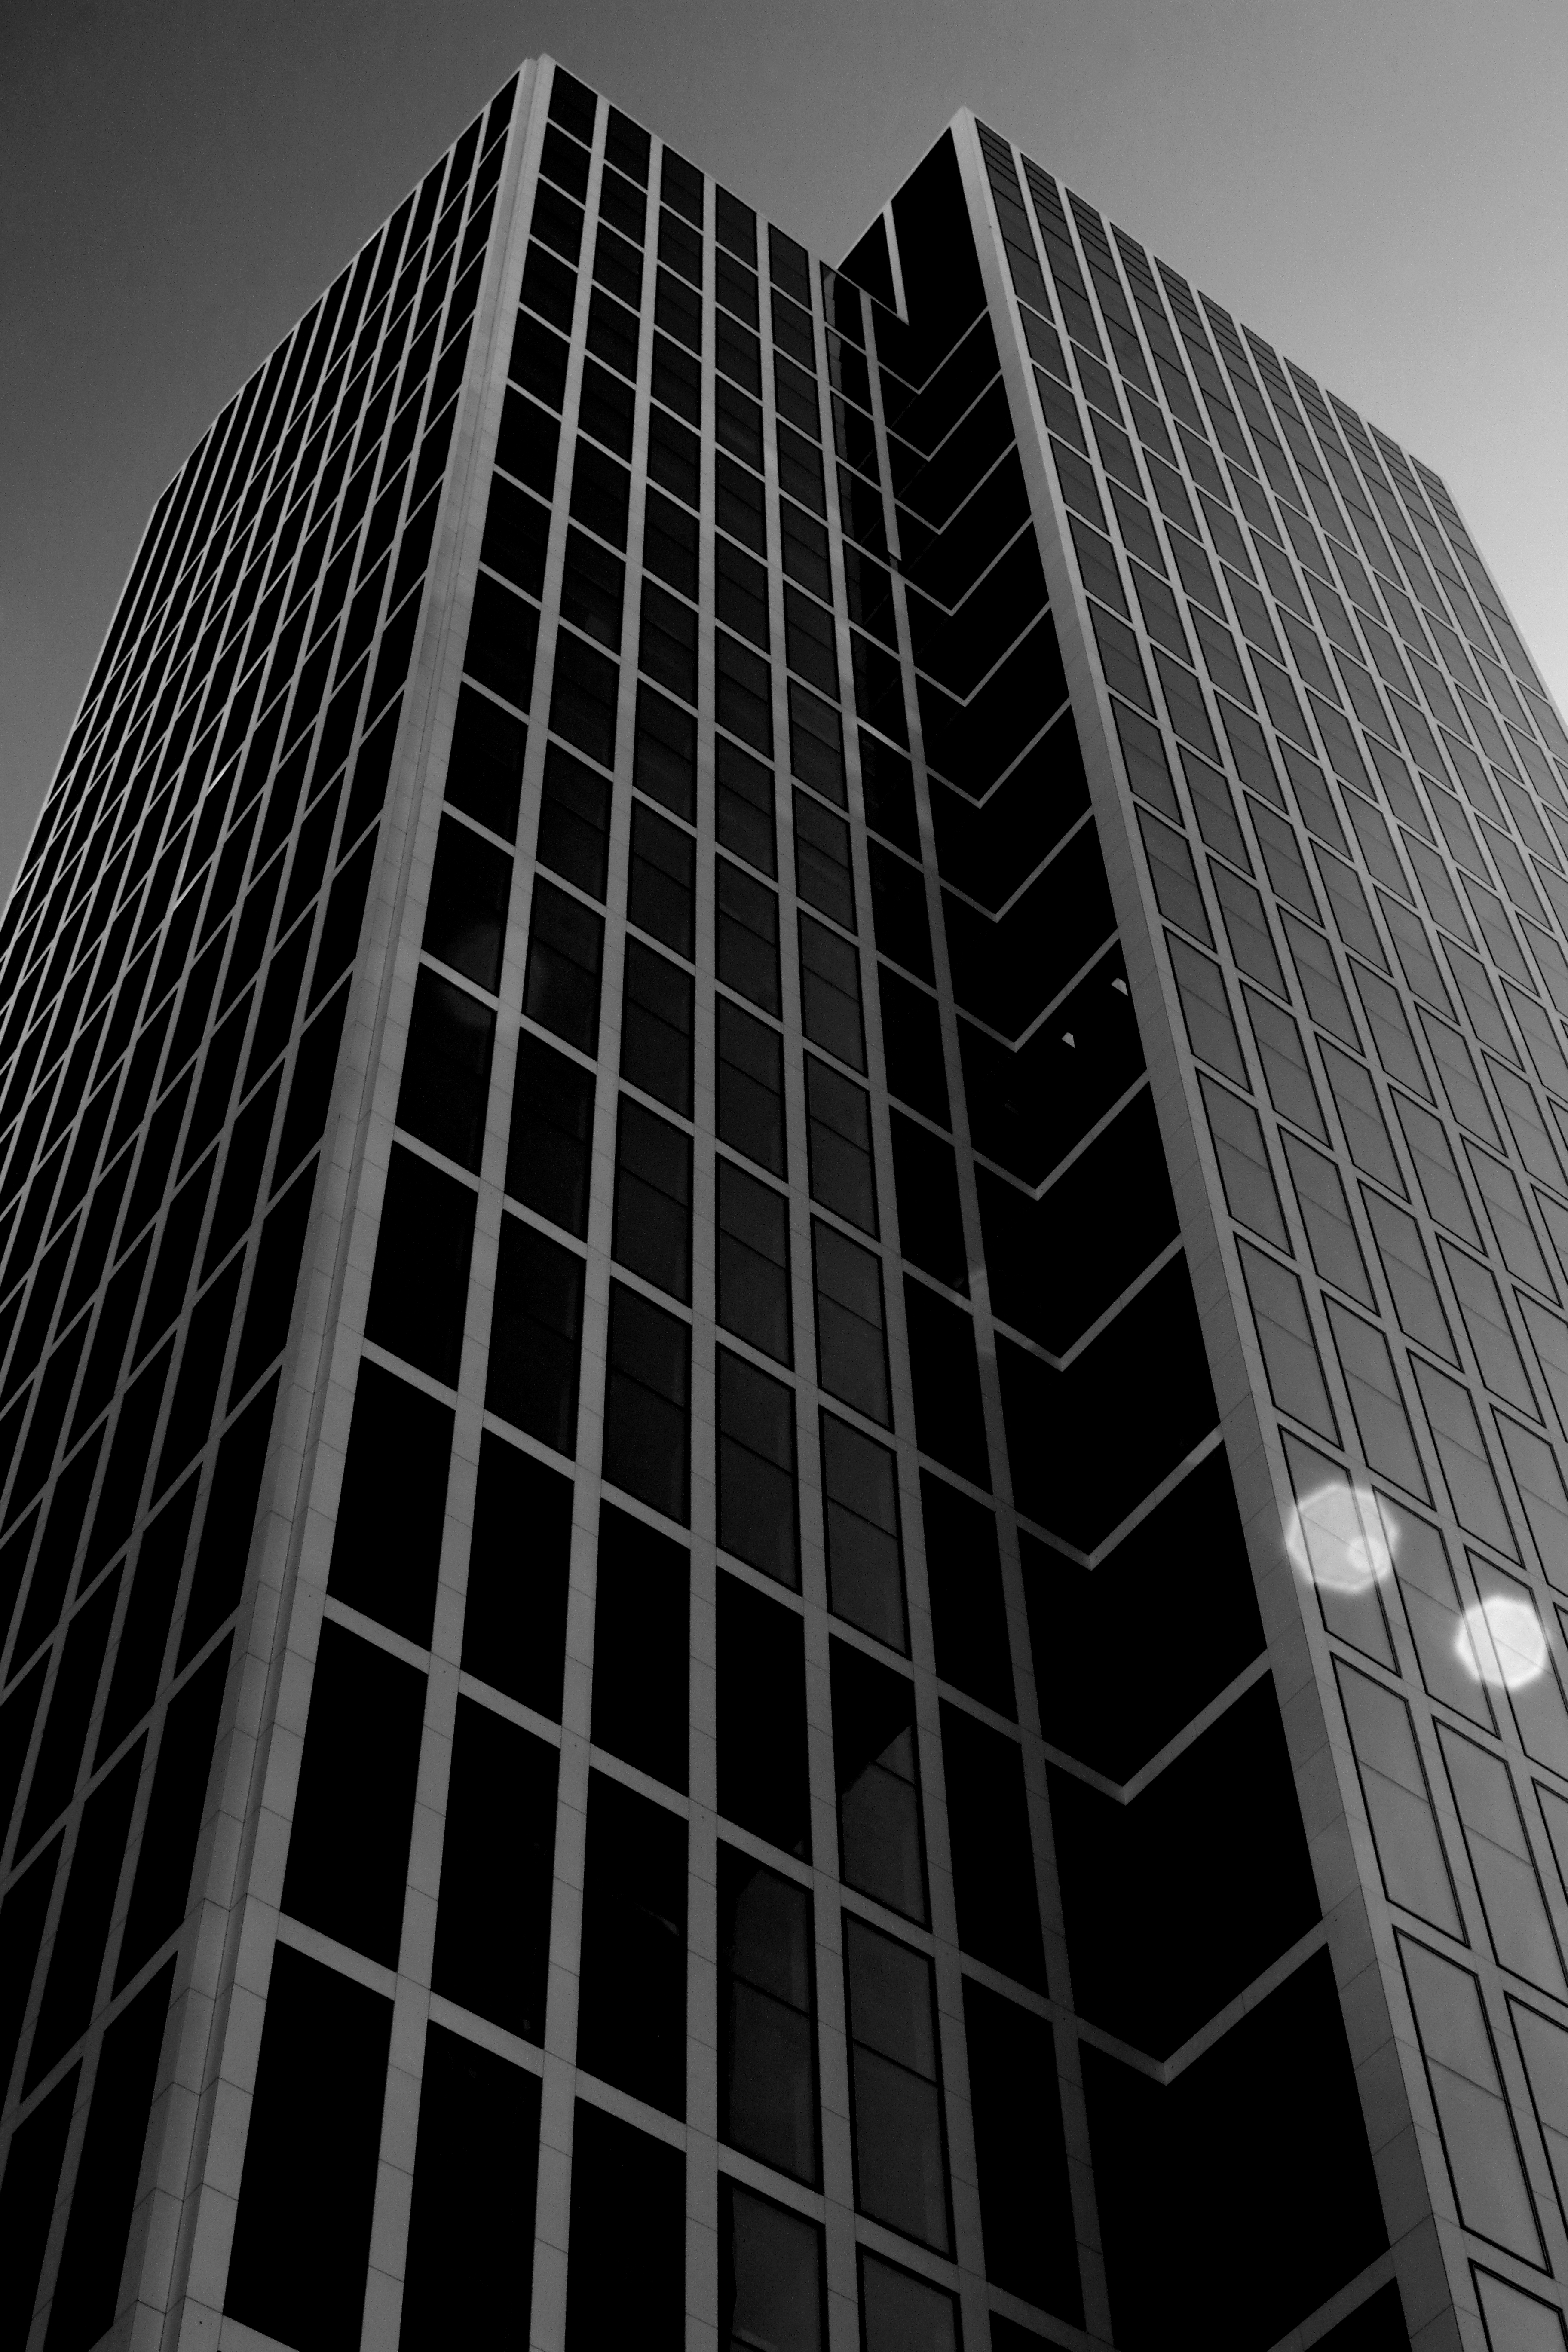
black and white, architecture, building, skyscraper, downtown, line, facade, monochrome, tower block, bw, blackandwhite, blackwhite, symmetry, germany, alemania, allemagne, sw, schwarzweiss, schwarzweis, banking, shape, frankfurtmain, frankfurtammain, frankfurtam, frankfurtamain, germania, hesse, hassia, hessen, wolkenkratzer, hochhaus, frankfurt, schwarzweissfotografie, schwarzweisfotografie, bankenviertel, metropolis, district bankdistrict, monochrome photography, metropolitan area, brutalist architecture